South Park Street Cemetery

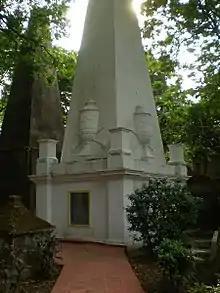
The tomb of Sir William Jones

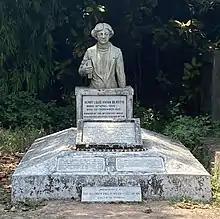
The Grave of Henry Louis Vivian Derozio

The cemetery is considered to be an important example of colonial-era architecture, with its Gothic-style tombs and monuments, mixed with the rich flavor of the Greek, Egyptian, and Indo-Saracenic styles. In certain instances, elements from Hindu architecture and Islamic tombs have also been adopted. Many of the monuments in the cemetery are adorned with intricate carvings, sculptures, and epitaphs. The structures are primarily constructed of sandstone, marble, and bricks, and feature a variety of shapes and sizes, ranging from simple headstones to grand mausoleums.